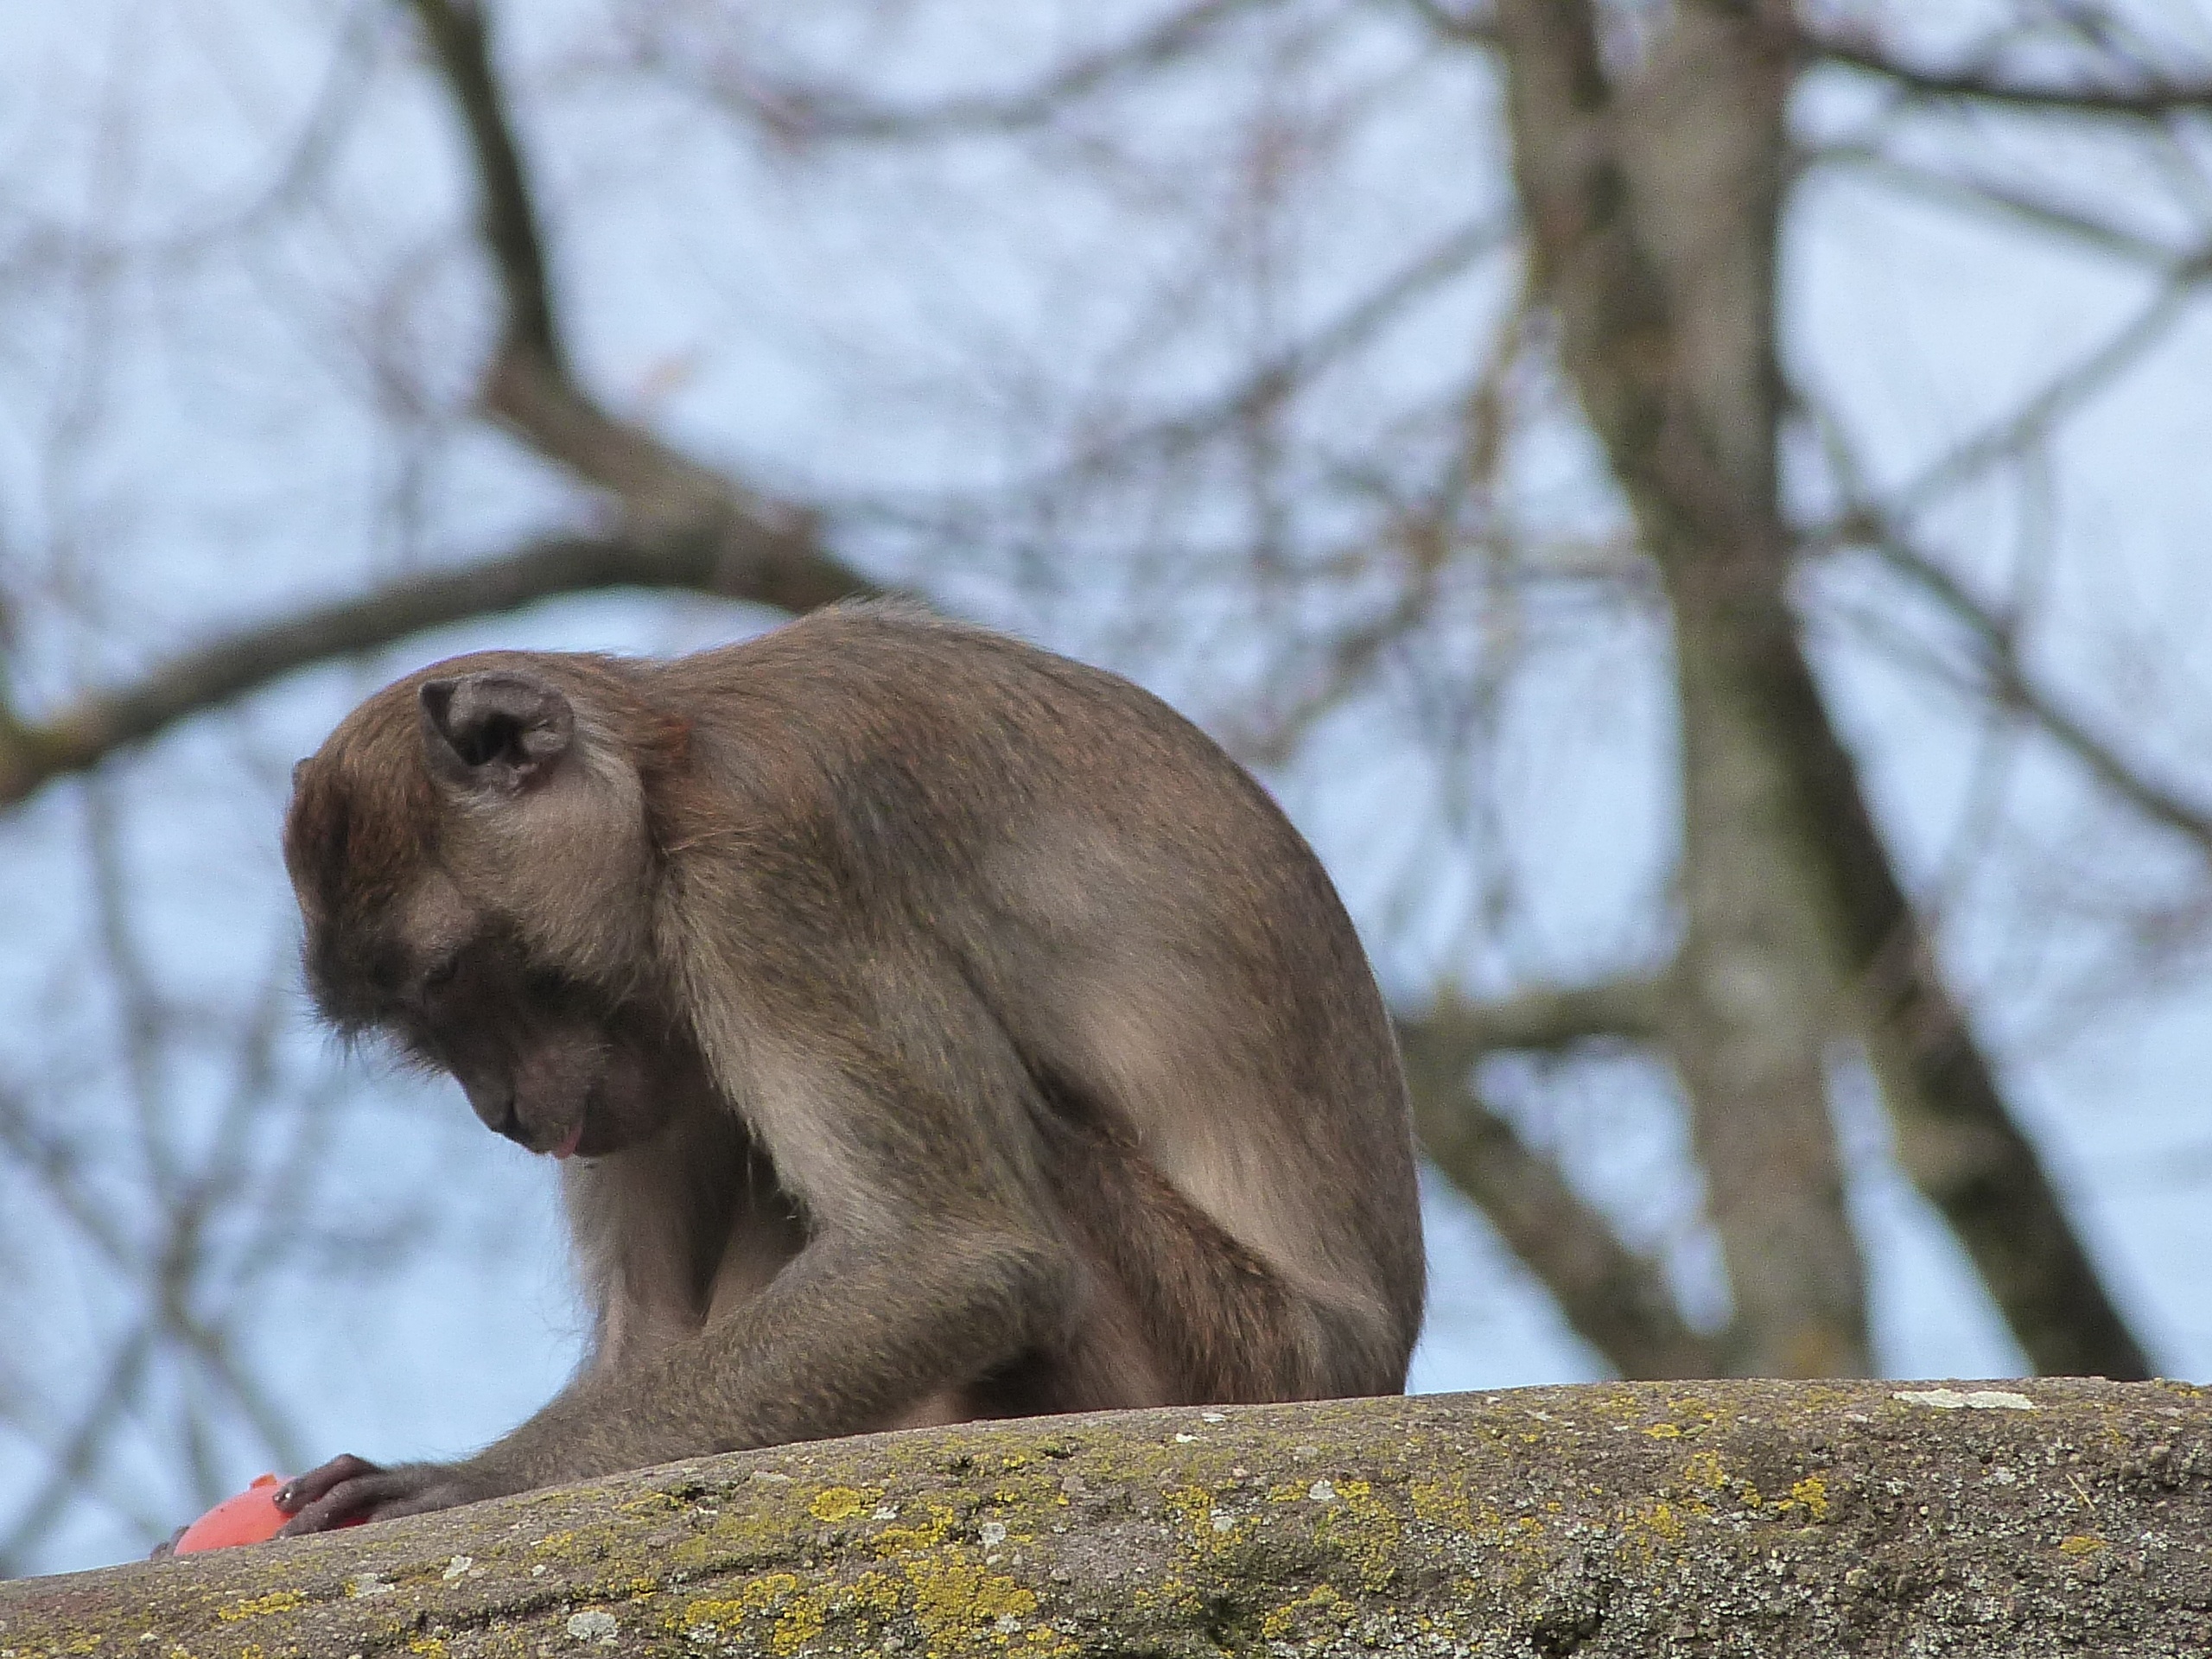
branch, wildlife, zoo, mammal, monkey, fauna, primate, vertebrate, macaque, old world monkey, crabier